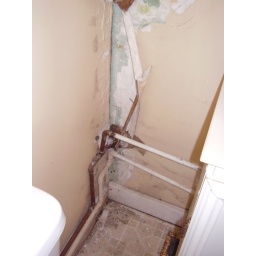
Water damage, inside bathroom wall. Water came in from roof, where main roof meets roof valley to the bathroom